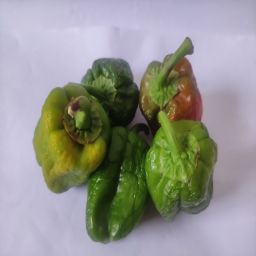
Crop: Bell Pepper
Quality: Ripe